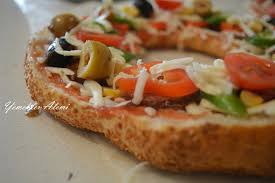
Yemek: simit